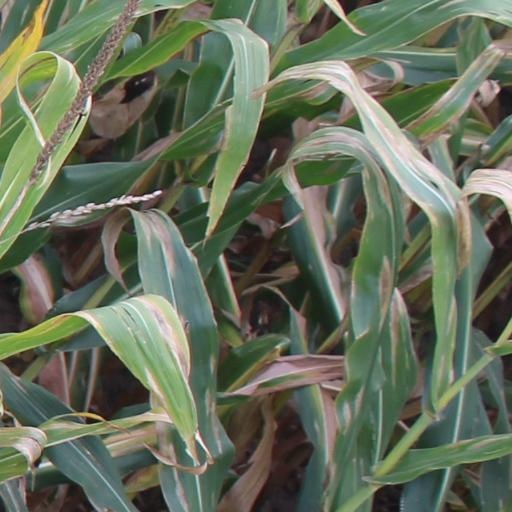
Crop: maize; corn